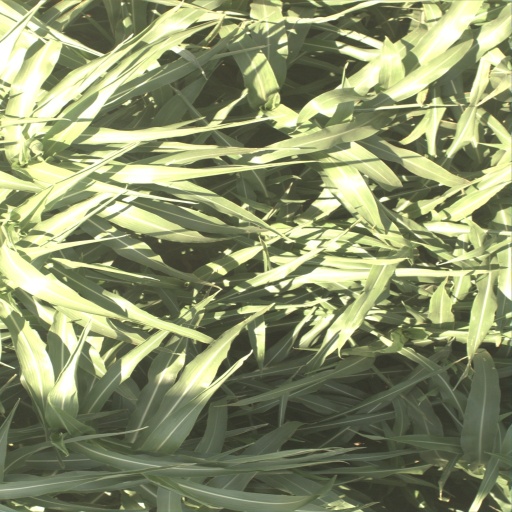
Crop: sorghum